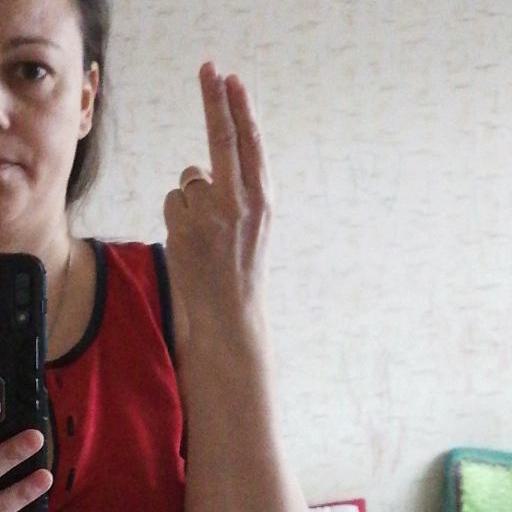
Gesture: two_up_inverted